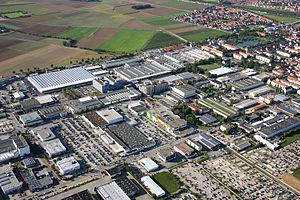
Krones est une entreprise allemande productrice de lignes pour l'embouteillage et le conditionnement d'aliments liquides et boissons, produits pharmaceutiques, cosmétiques et chimiques dans des bouteilles plastiques, en verre et en canettes.